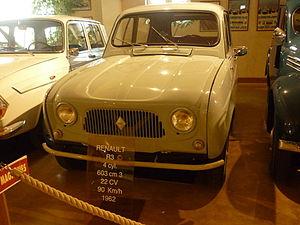
Renault R3
La Renault 4 est une petite voiture populaire de grande diffusion de conception simple et pratique. C'est aussi la première application de la traction sur une voiture de tourisme de la marque Renault après que cette technique a été adoptée sur l'Estafette en 1959.